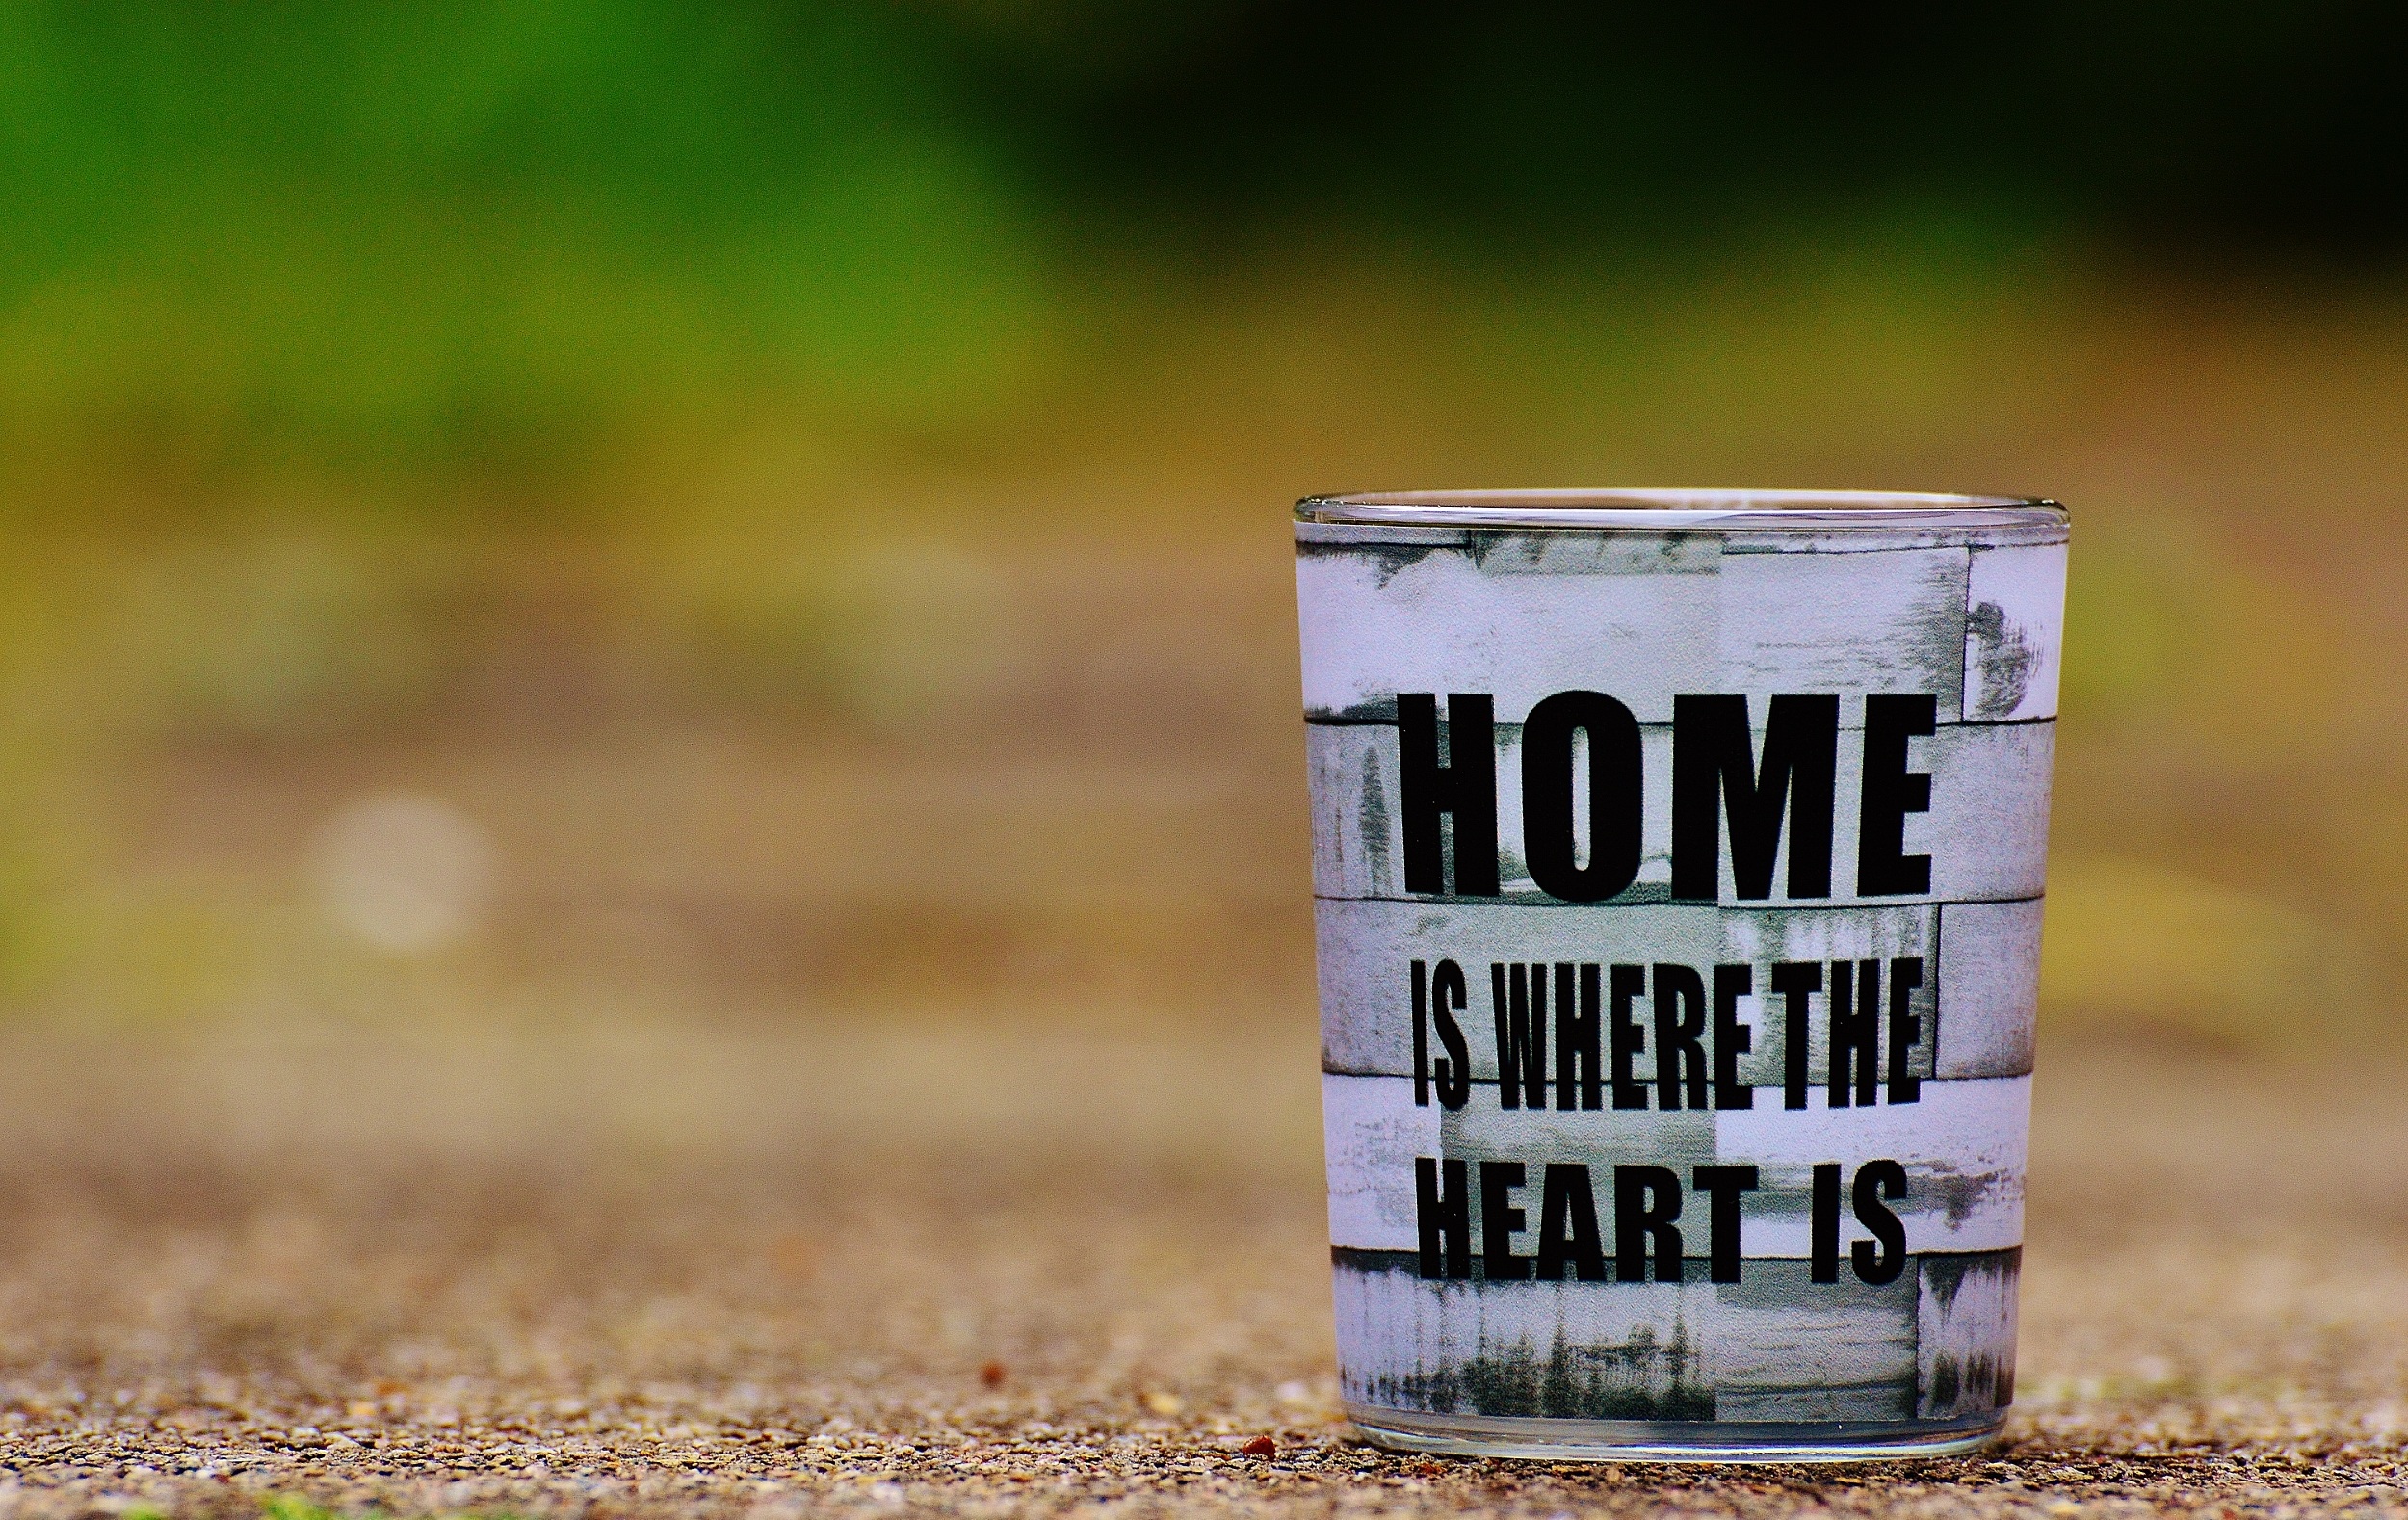
photography, home, soil, drink, agriculture, luck, at home, feel at ease